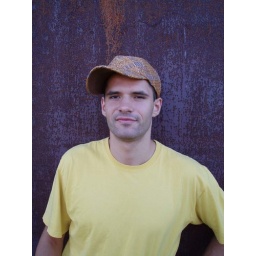
that rusty wall stands in front, alongside the Parliament in Berlin